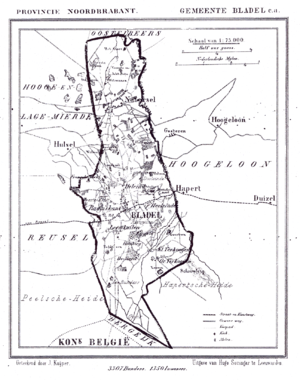
Ancienne commune des Pays-Bas, de la province du Brabant-Septentrional, la commune de Bladel en Netersel a été indépendante jusqu'au 1ᵉʳ janvier 1997, date de sa fusion avec l'ancienne commune de Hoogeloon, Hapert en Casteren pour former la nouvelle commune de Bladel.